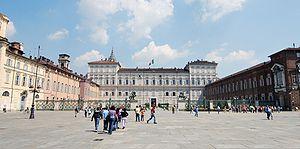
Turin est une ville italienne, chef-lieu de la ville métropolitaine de Turin et de la région du Piémont. Turin a été la capitale des États de Savoie de 1563 à 1713, du royaume de Sicile de 1713 à 1720, du royaume de Sardaigne de 1720 à 1861 et du royaume d'Italie de 1861 à 1865.
L'architecture baroque à Turin correspond à une période architecturale allant de la deuxième moitié du XVIᵉ siècle à la fin du XVIIᵉ siècle. La ville de Turin conserve aujourd'hui encore le caractère qu'a voulu lui donner le duc de Savoie Emmanuel-Philibert, qui, en 1562, transféra sa capitale de Chambéry à Turin et dut, à une époque où l'absolutisme commençait à s’épanouir, faire le choix d'une architecture affirmant l'autorité de l'État et du monarque. Les façades des palais sont ici beaucoup plus sobres et rigoureuses qu'à Rome. Le baroque est ici rationnel et donne à la ville un air de gravité.